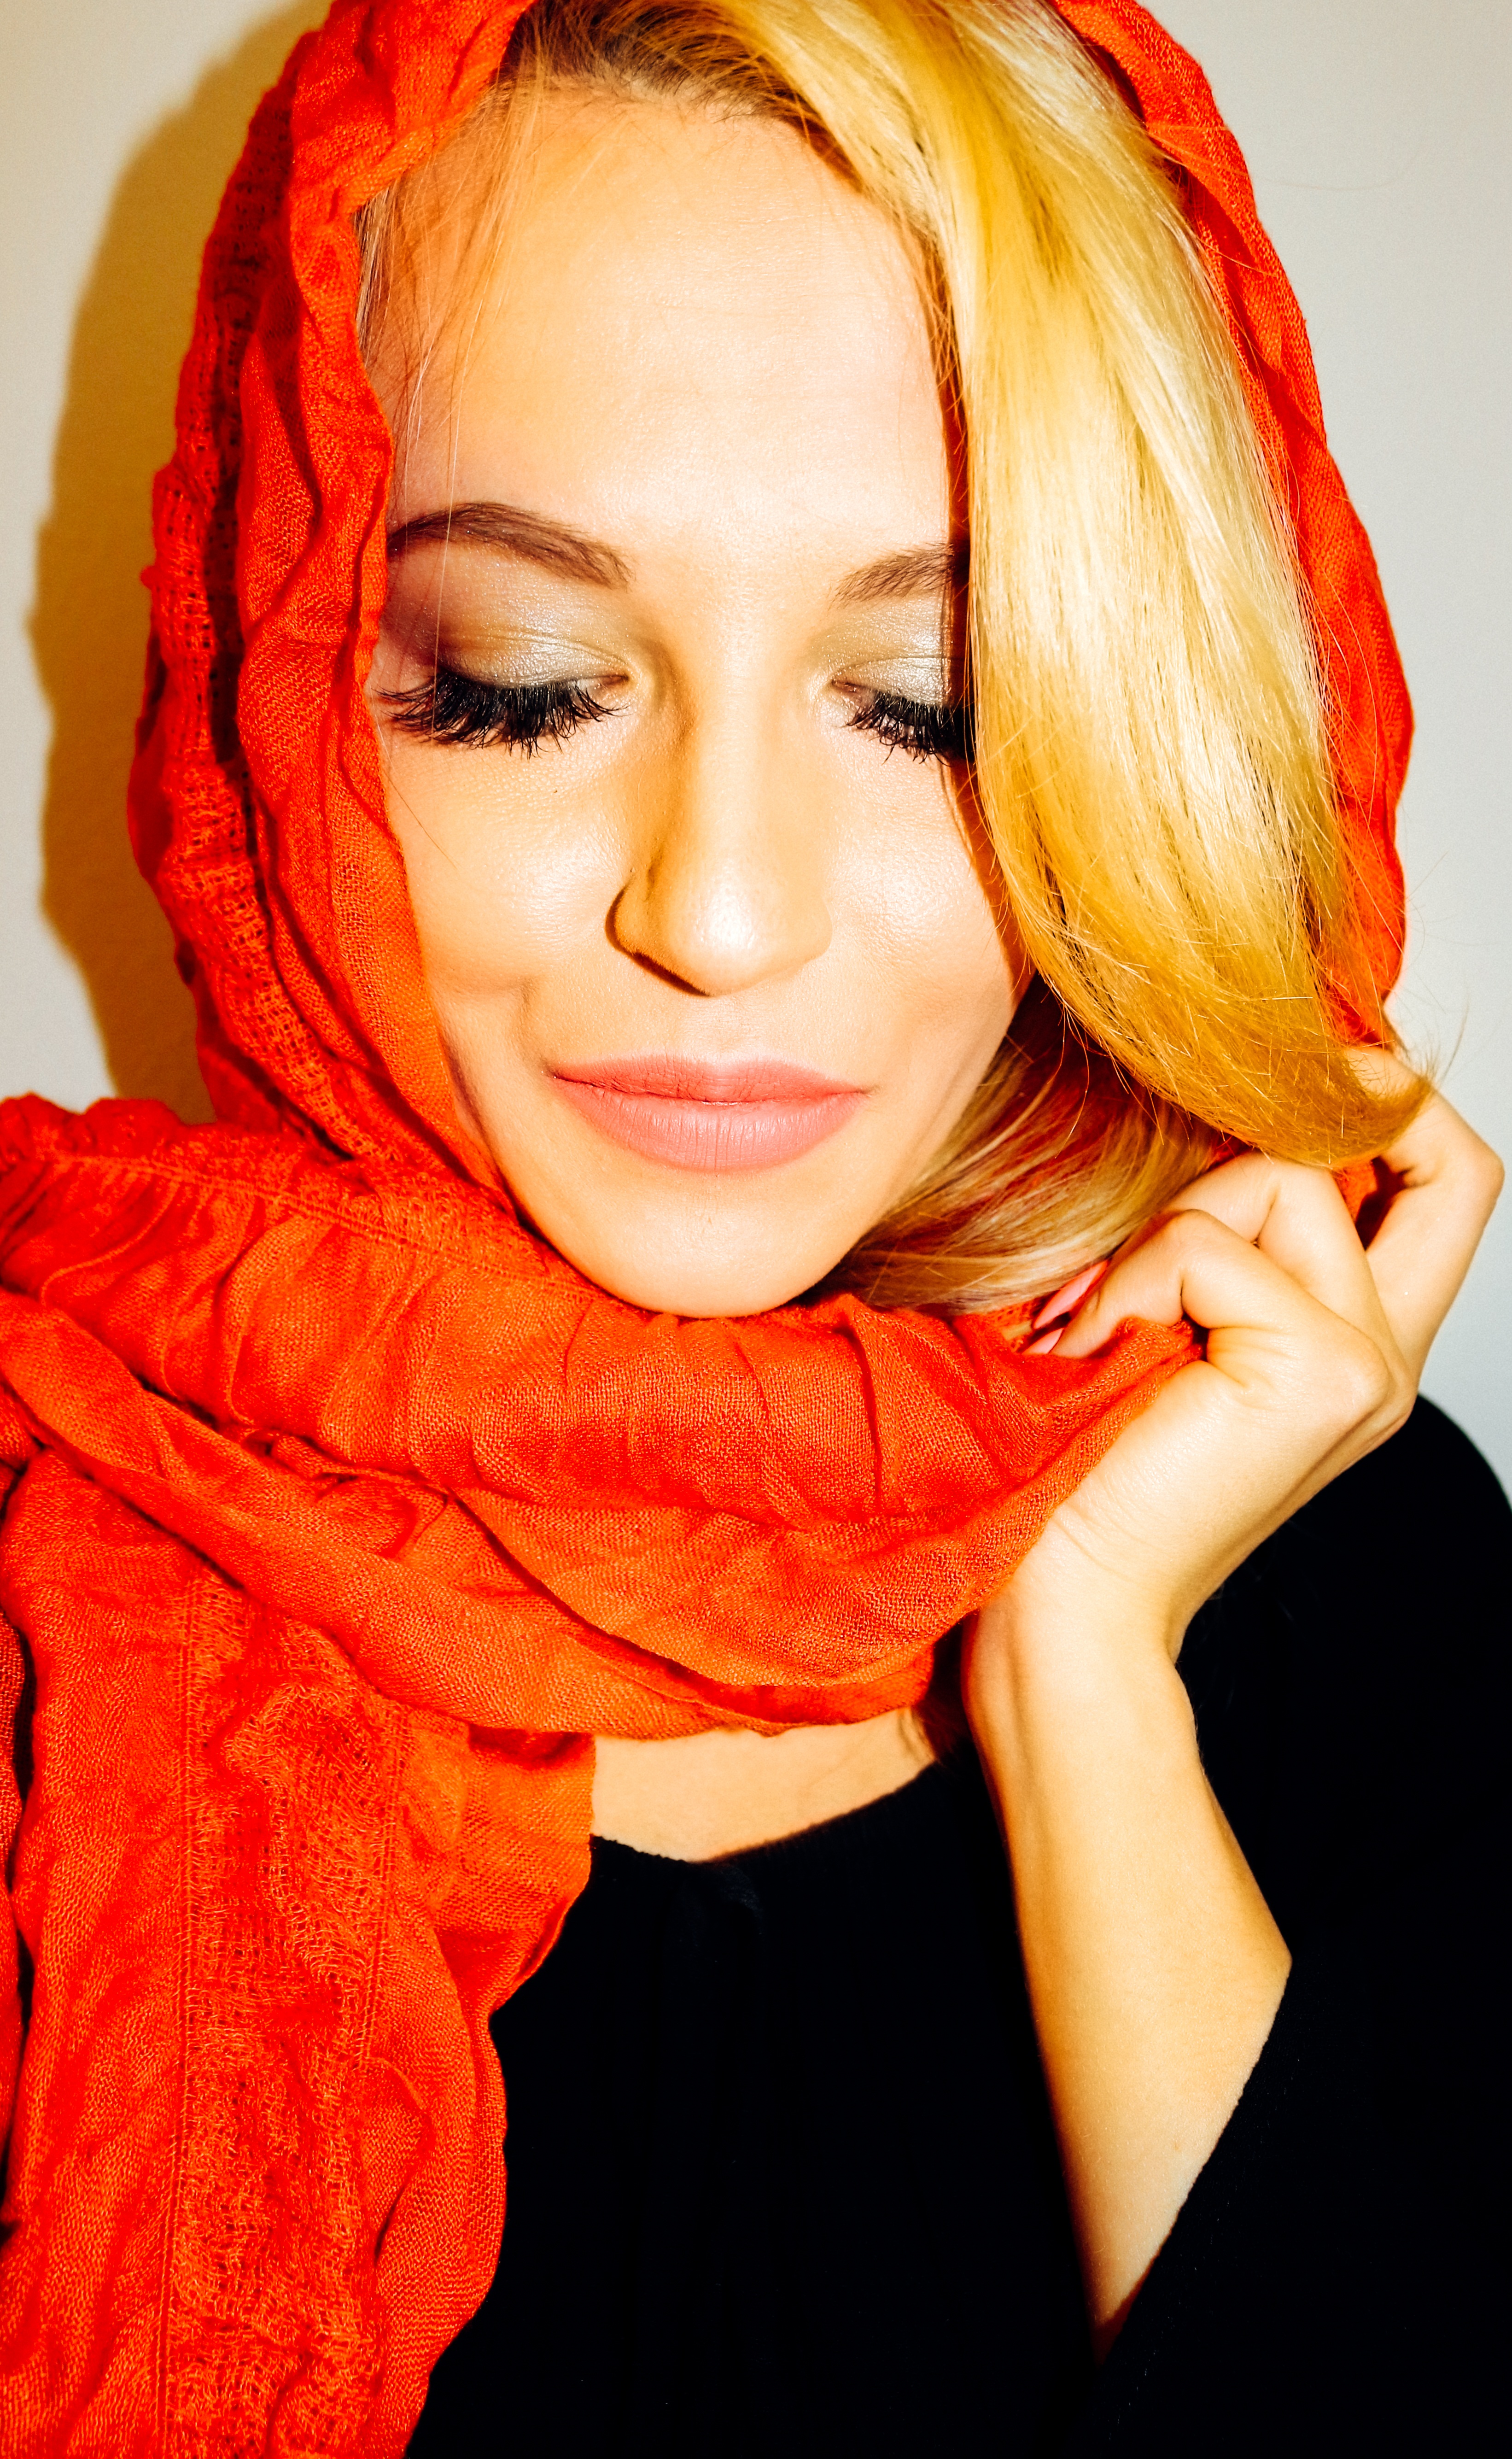
person, people, girl, woman, hair, white, fall, female, fur, orange, portrait, model, young, red, color, autumn, human, fashion, clothing, lady, scarf, hairstyle, makeup, long hair, make up, red hair, black hair, face, colors, bright, head, skin, beauty, beautiful, sexy, make, blond, costume, attractive, glamour, eyelashes, stylish, beautiful woman, beauty girl, lashes, eye lashes, brown hair, model woman, woman fashion, eyes close up, long lashes, hair coloring, fashion accessory, human hair color